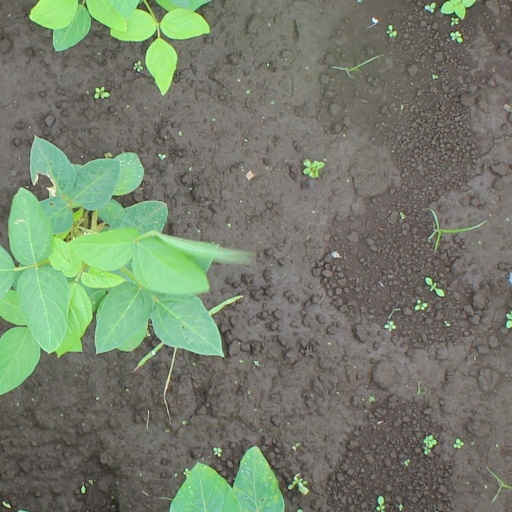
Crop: soybean